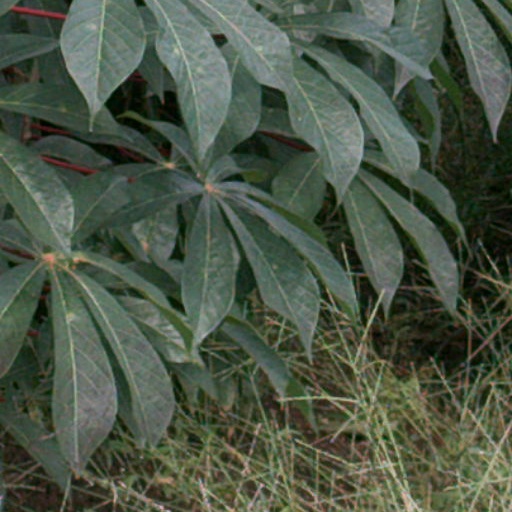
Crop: cassava